Butareba: The Story of a Man Turned into a Pig

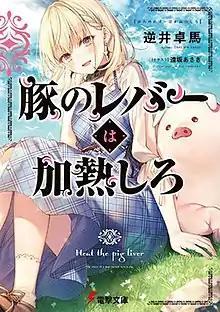
First light novel volume cover

, also known as Heat the Pig Liver, is a Japanese light novel series written by Takuma Sakai and illustrated by Asagi Tōsaka. ASCII Media Works published nine volumes under their Dengeki Bunko imprint from March 2020 to March 2024. A manga adaptation with art by Minami has been serialized in ASCII Media Works' "seinen" manga magazine "Dengeki Maoh" since August 2020. An anime television series adaptation produced by Project No.9 aired from October 2023 to February 2024.